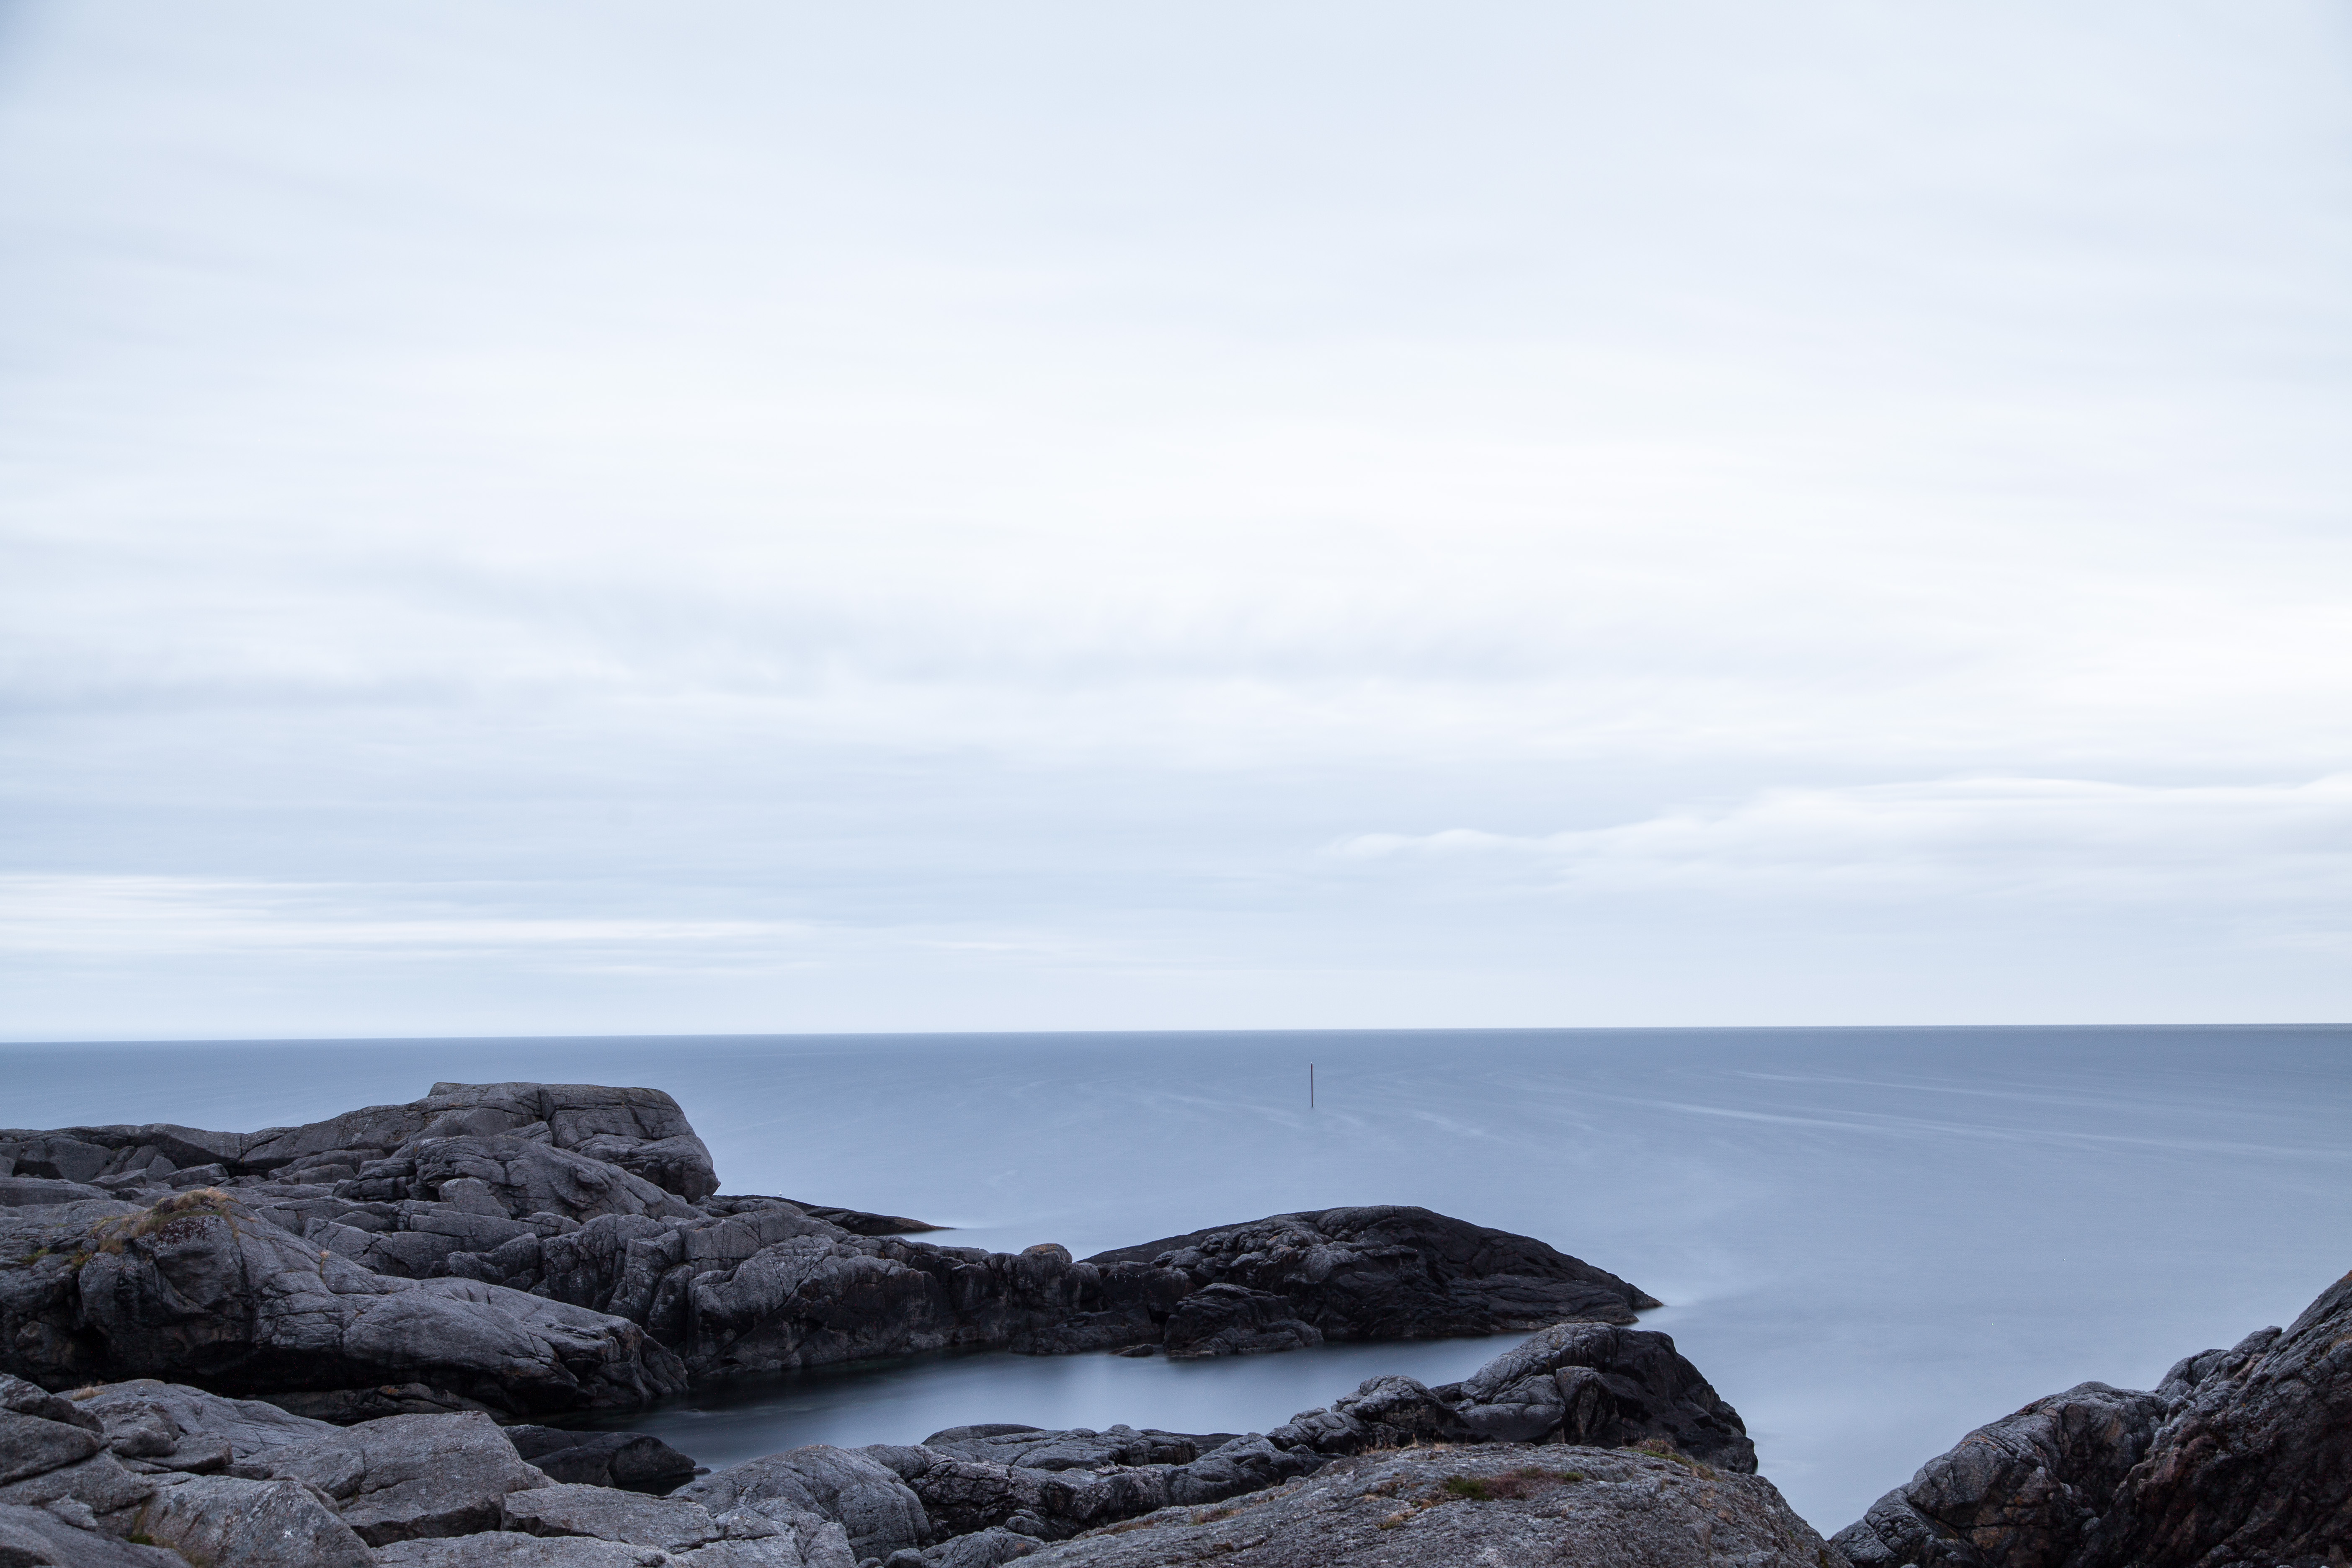
beach, landscape, sea, coast, rock, ocean, horizon, mountain, snow, winter, cloud, sky, shore, wave, lake, coastline, cliff, tranquil, weather, calm, bay, rocky, terrain, body of water, rocks, stones, loch, cape, landform, atmospheric phenomenon